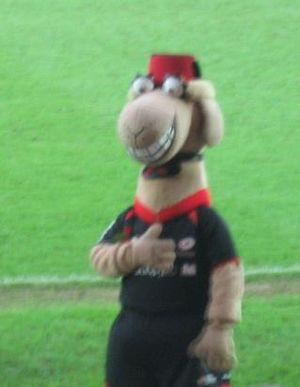
Le Saracens Football Club est un club de rugby à XV anglais qui évolue dans le Gallagher Premiership. Le club est basé dans la ville de Watford, dans la banlieue nord-ouest de Londres, et ses matches à domicile se jouent dans le stade Allianz Park.